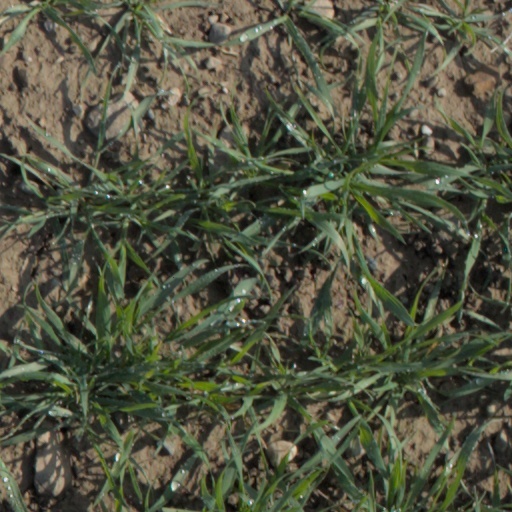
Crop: wheat